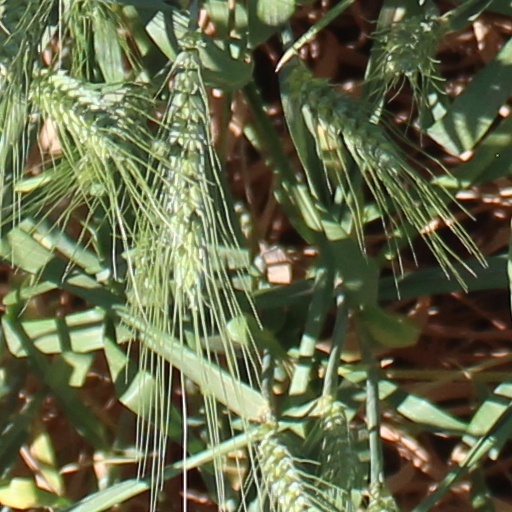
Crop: wheat